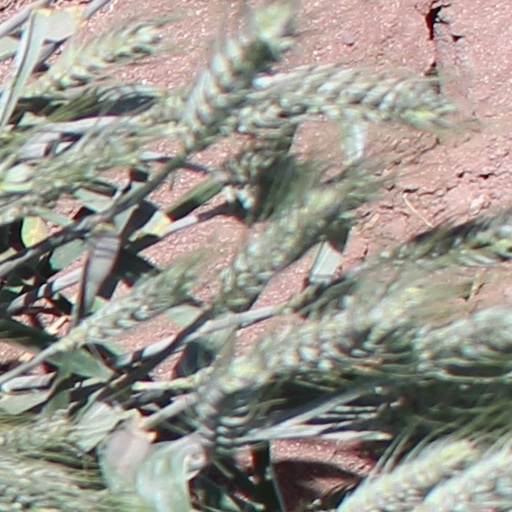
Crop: wheat